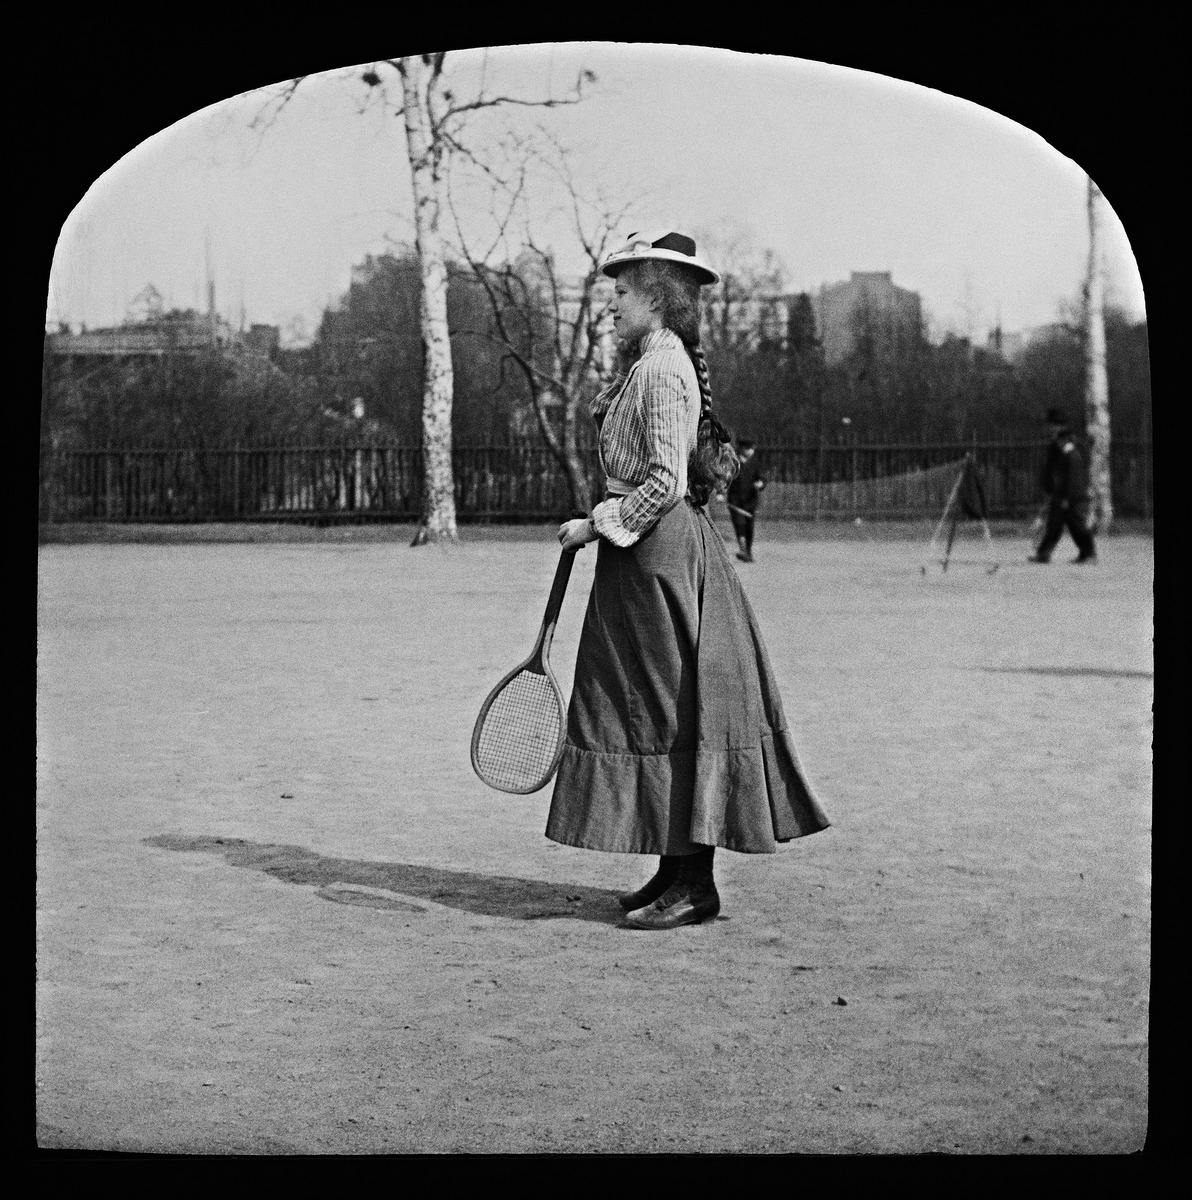
Diakuva tytöstä pelaamassa verkkopalloa (tennistä) Kaisaniemen puistossa
sisällön kuvaus: Diakuva tytöstä pelaamassa verkkopalloa (tennistä) Kaisaniemen puistossa. Diat olivat lasille tai selluloidifilmille tehtyjä positiivikuvia, joita voitiin katsella taikalyhdyllä tai valoa vasten. mustavalkoinen
Kuvaaja: Timiriasew, Ivan, valokuvaaja
Ajankohta: kuvausaika 1900 -luku alku
Paikka: Suomi, Uusimaa, Helsinki, Kluuvi Helsinki, Kaisaniemen puisto
Aiheet: tytöt, tennis, tenniskentät, puistot, mailat, verkot, urheiluvaatteet